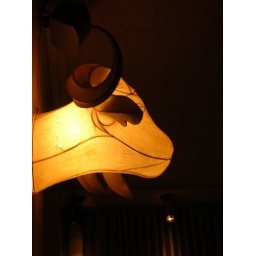
We had a drink with friends in the bar &amp;quot;The white sheep&amp;quot;